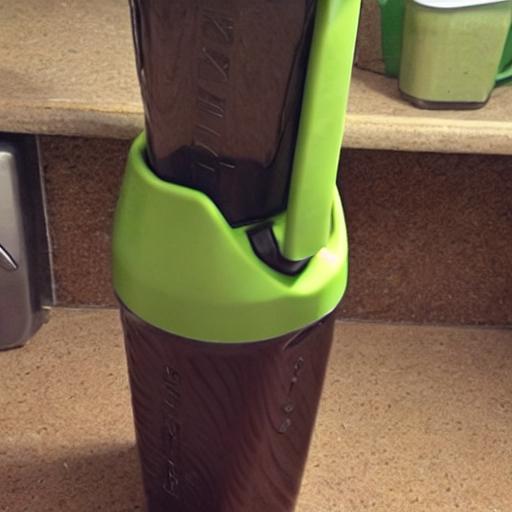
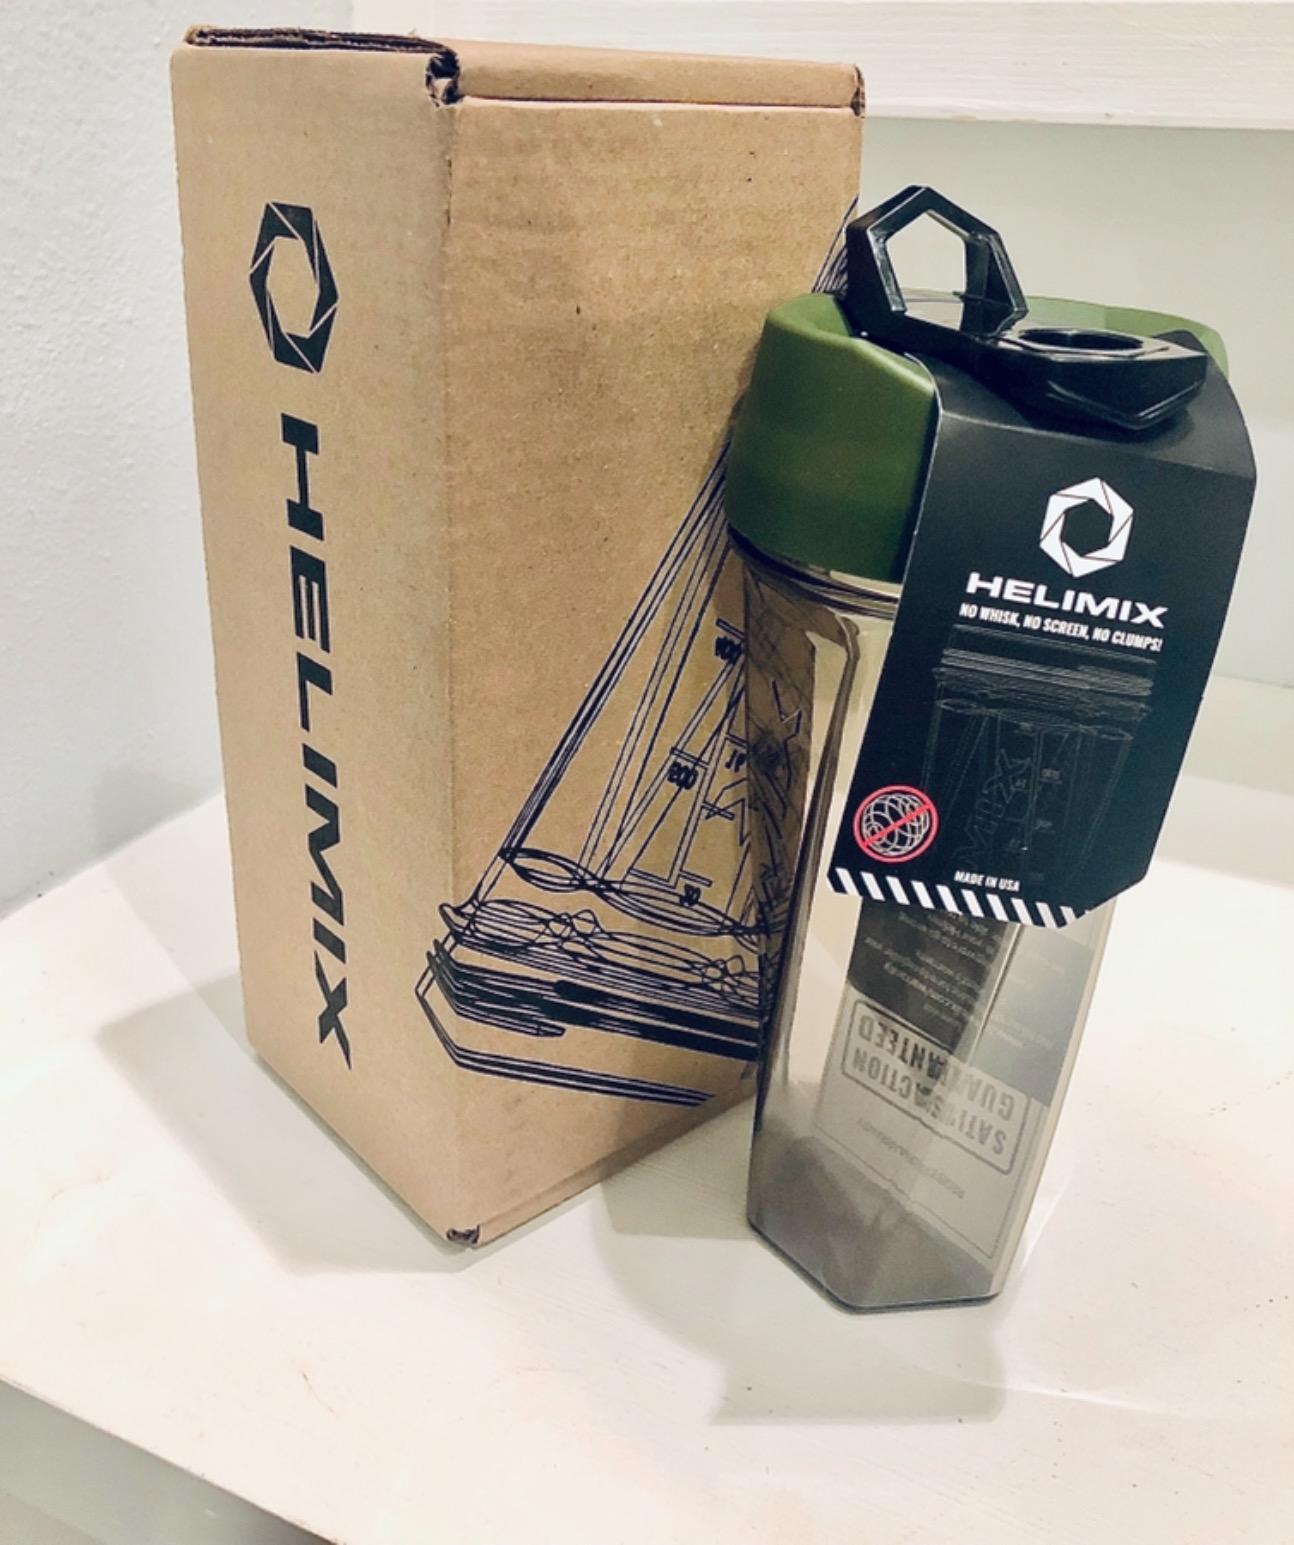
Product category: items_blender
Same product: no